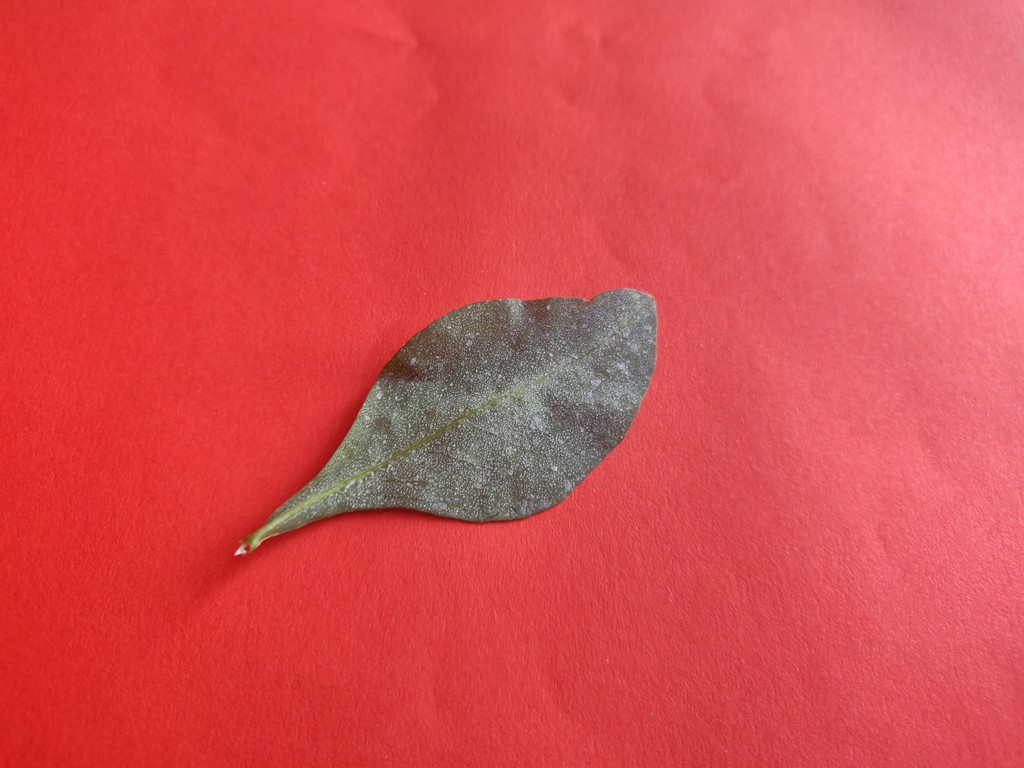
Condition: Unhealthy
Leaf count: single
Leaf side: back